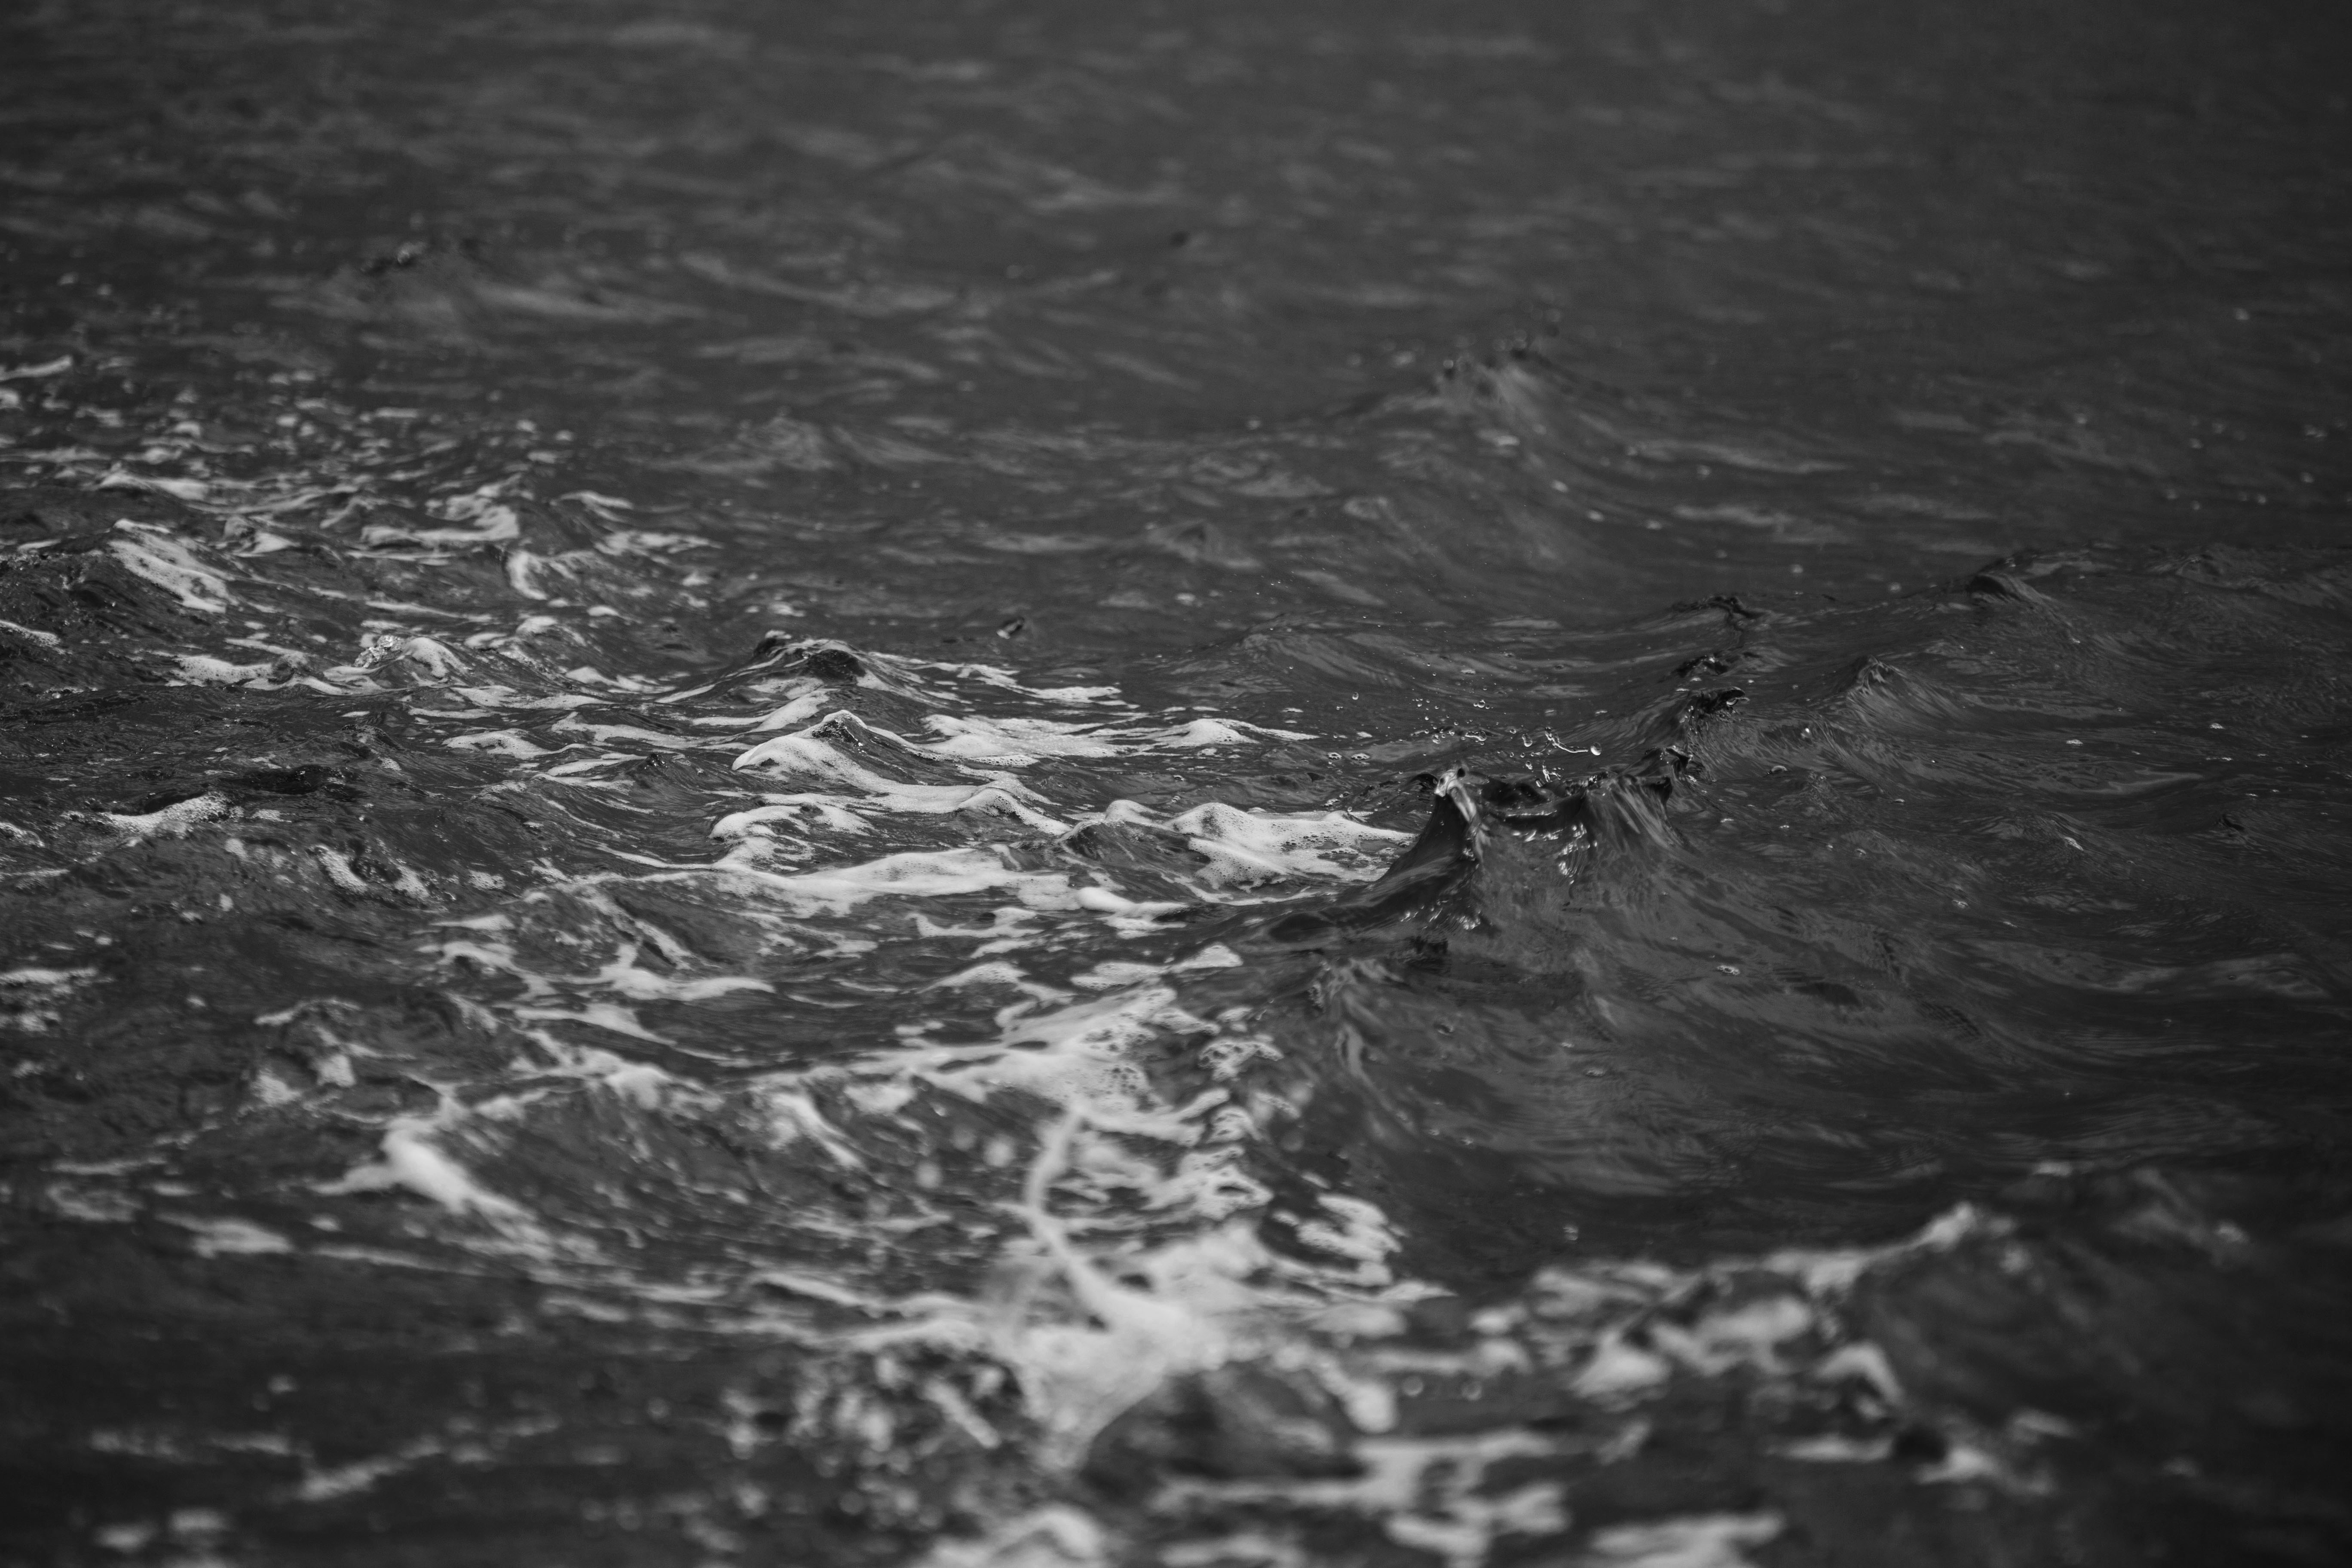
black and white, wood, white, photography, texture, reflection, darkness, black, monochrome, monochrome photography